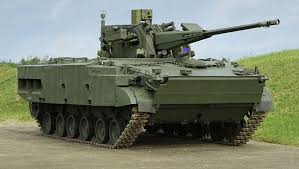
Label: BMP